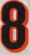
Number: 8